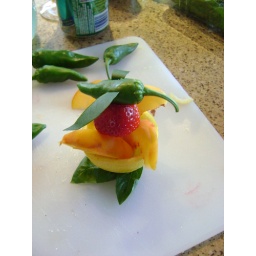
-Production Line- Chile pepper bird balanced on a strawberry a top peach slices sitting in a hollowed out lemon